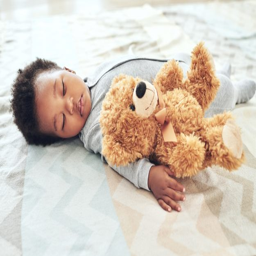
the same baby names have proved popular over the last few years for both boys and girls